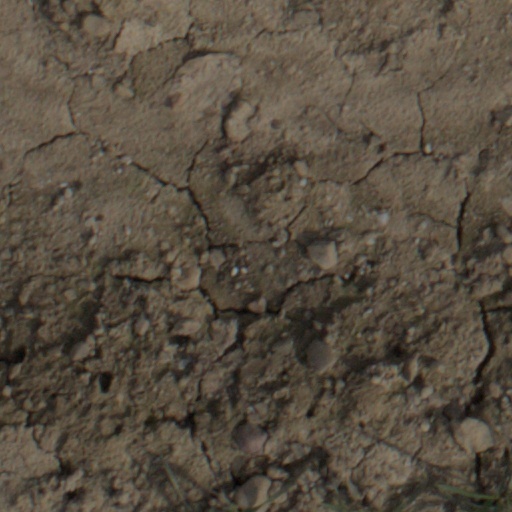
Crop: wheat